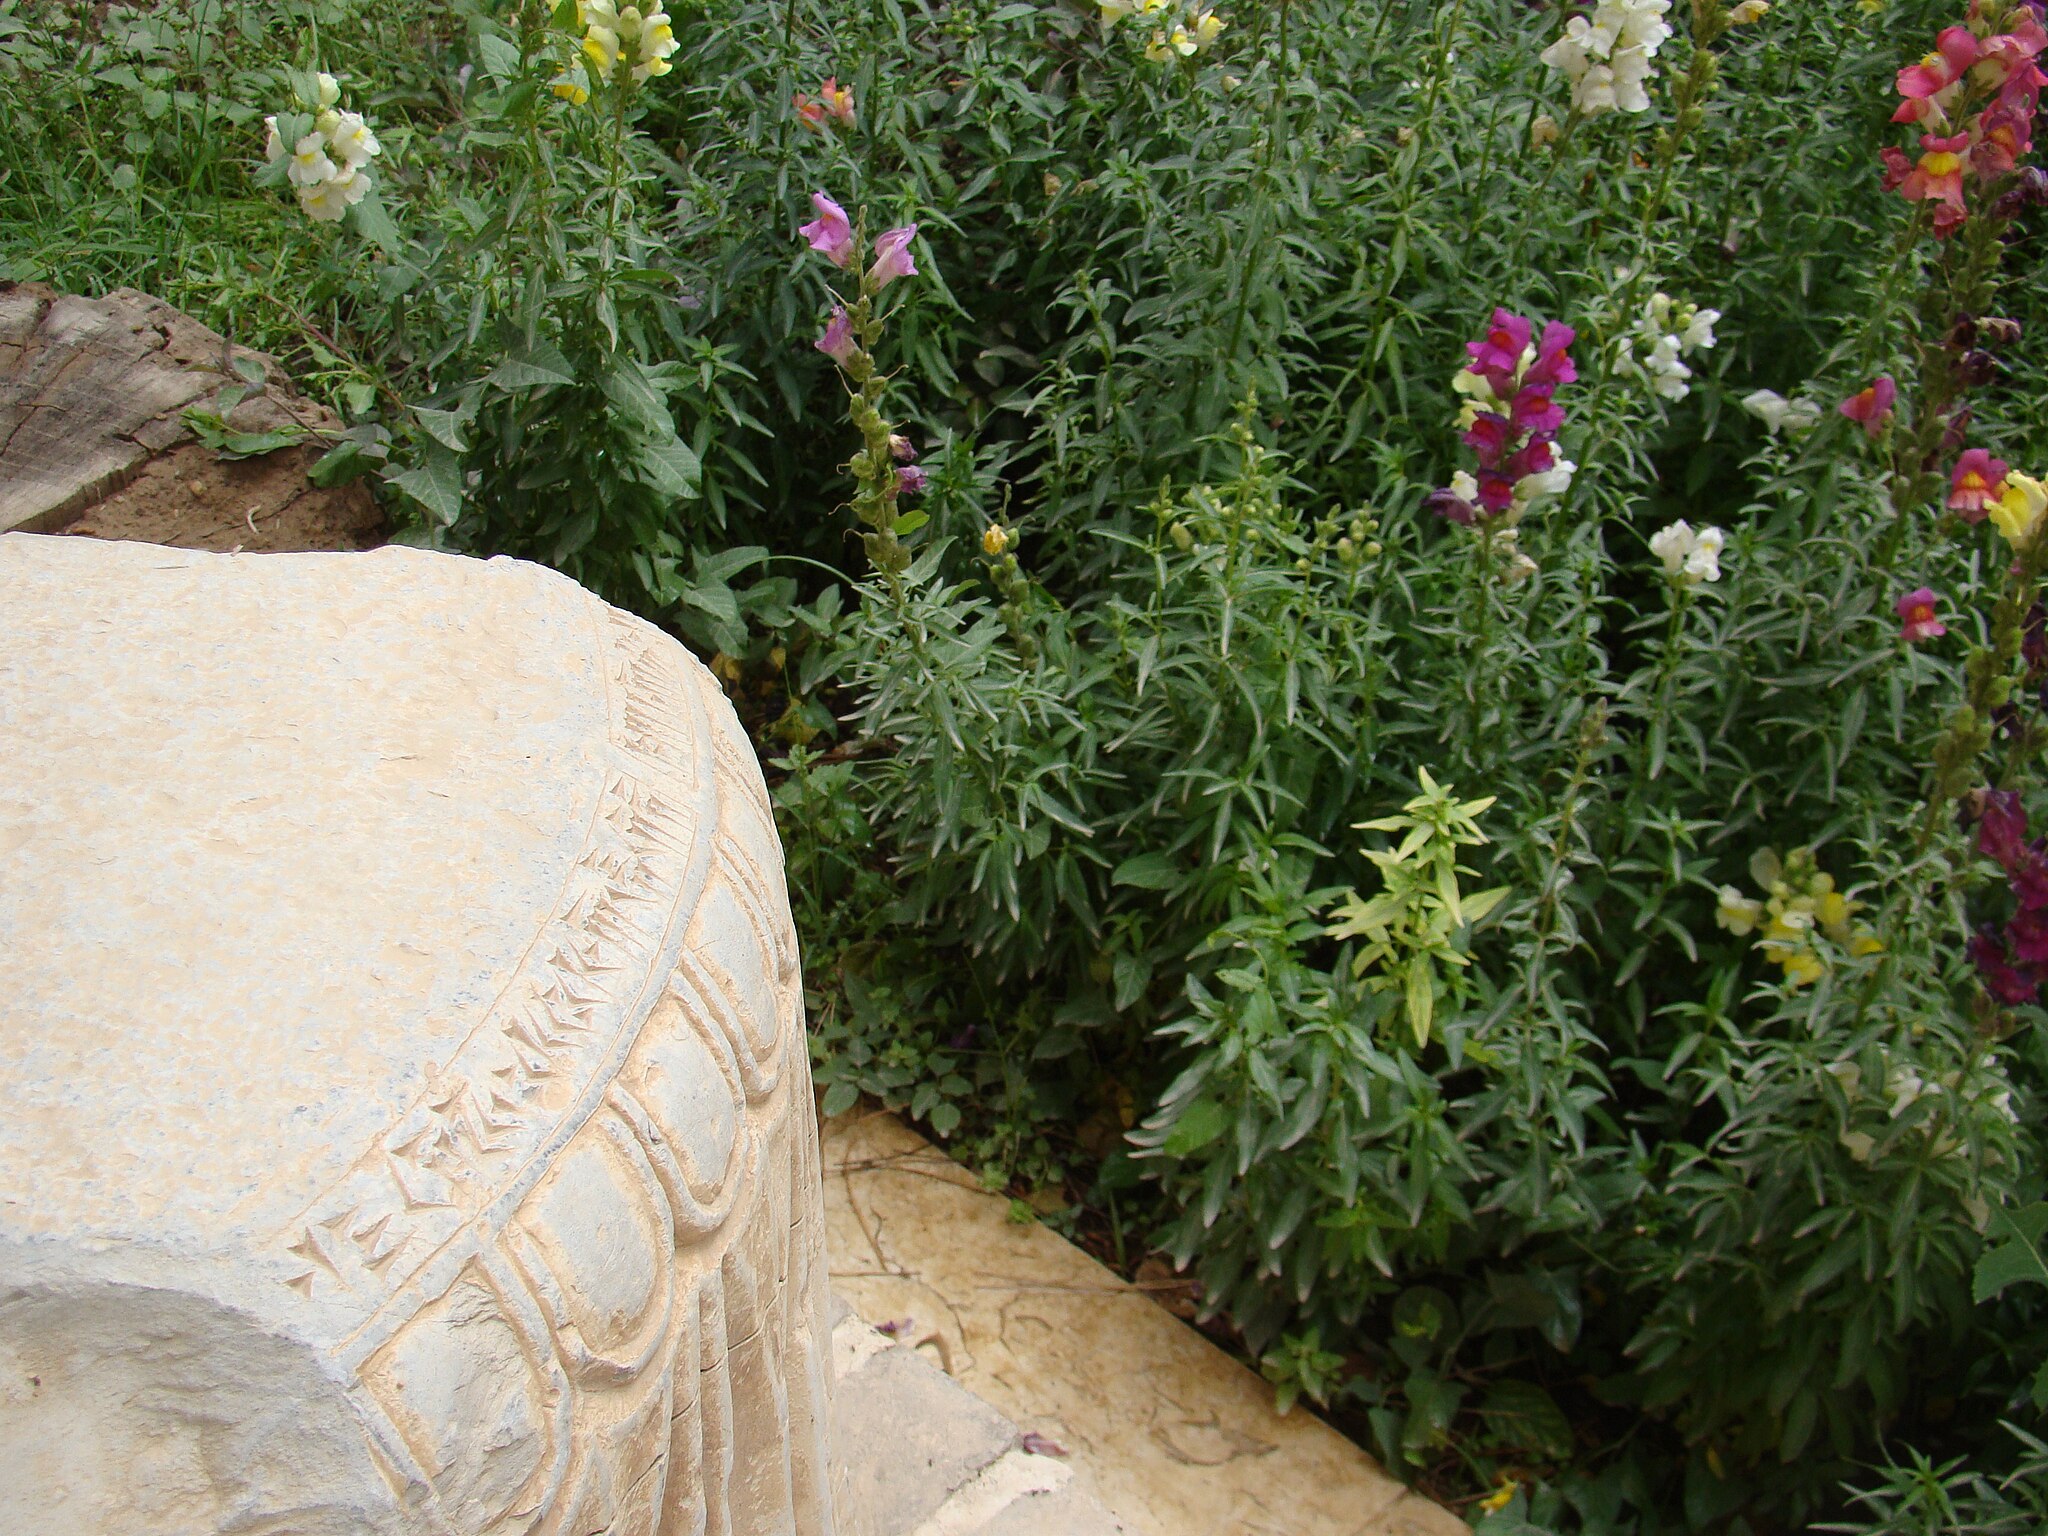
Title: Apadana101
Date: 2015-04-16 11:06:36
Categories: Self-published work, Images from Wiki Loves Monuments 2016, Cultural heritage monuments in Iran with known IDs, Uploaded via Campaign:wlm-ir, Images from Wiki Loves Monuments 2016 in Iran, Images from Wiki Loves Monuments in Shush, Iran, Iran photographs taken on 2015-04-16, Inscriptions in the Palace of Darius I in Susa, Columns in Palace of Darius I in Susa, Old Persian inscriptions